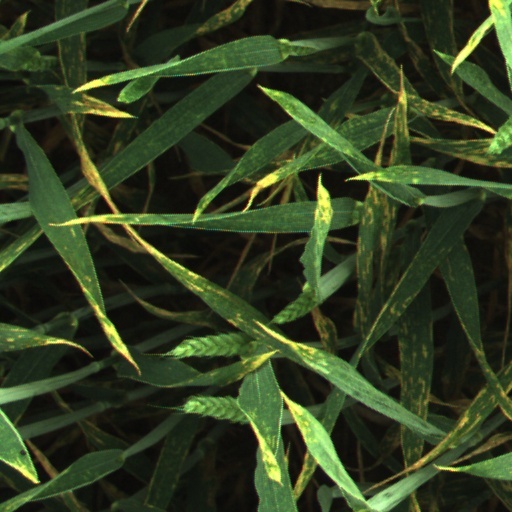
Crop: wheat